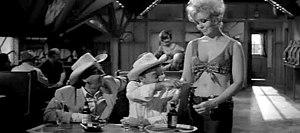
Embrasse-moi, idiot est un film américain réalisé par Billy Wilder sorti en 1964.